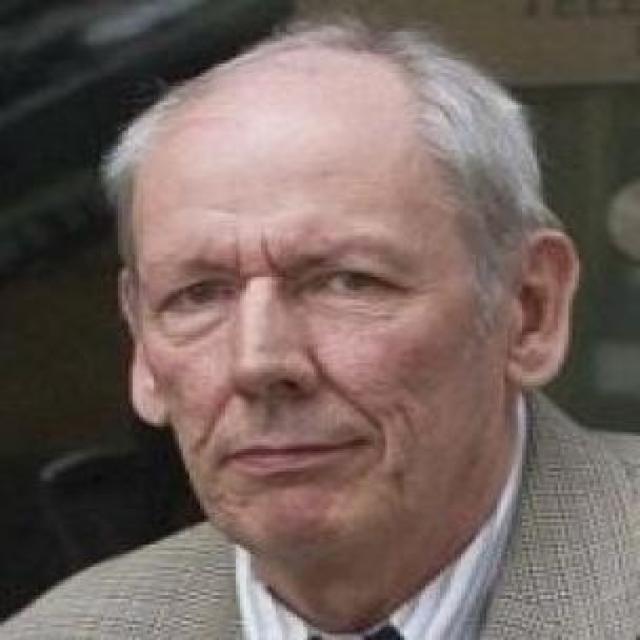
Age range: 45-64